Chang Ta-chun

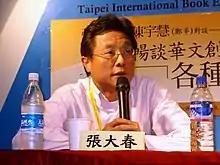
Chang at Taipei International Book Exhibition in 2008.

Chang Ta-chun (14 June 1957), also known as Dachun Zhang, is a notable Taiwanese author and literary critic. He is the author of many novels, two of which, "Wild Child" ( 野孩子 ) and "My Kid Sister" (我妹妹), were published together in the U.S. as "Wild Kids (Two Novels about Growing Up)" by Columbia University Press (2000), translated from the Chinese by Michael Berry.